Georg Carabelli

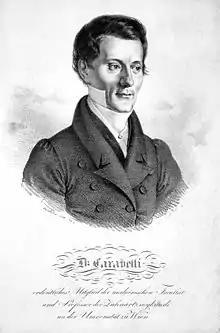
Georg Carabelli, 1826

Georg Carabelli, Edler von Lunkaszprie (Squire of Lunkaszprie) (Hungarian: Carabelli György) (December 11, 1787, in Pest – October 24, 1842, in Vienna) was a prominent Hungarian dentist and professor of dental surgery in Vienna. He held a minor noble rank, which referenced the town